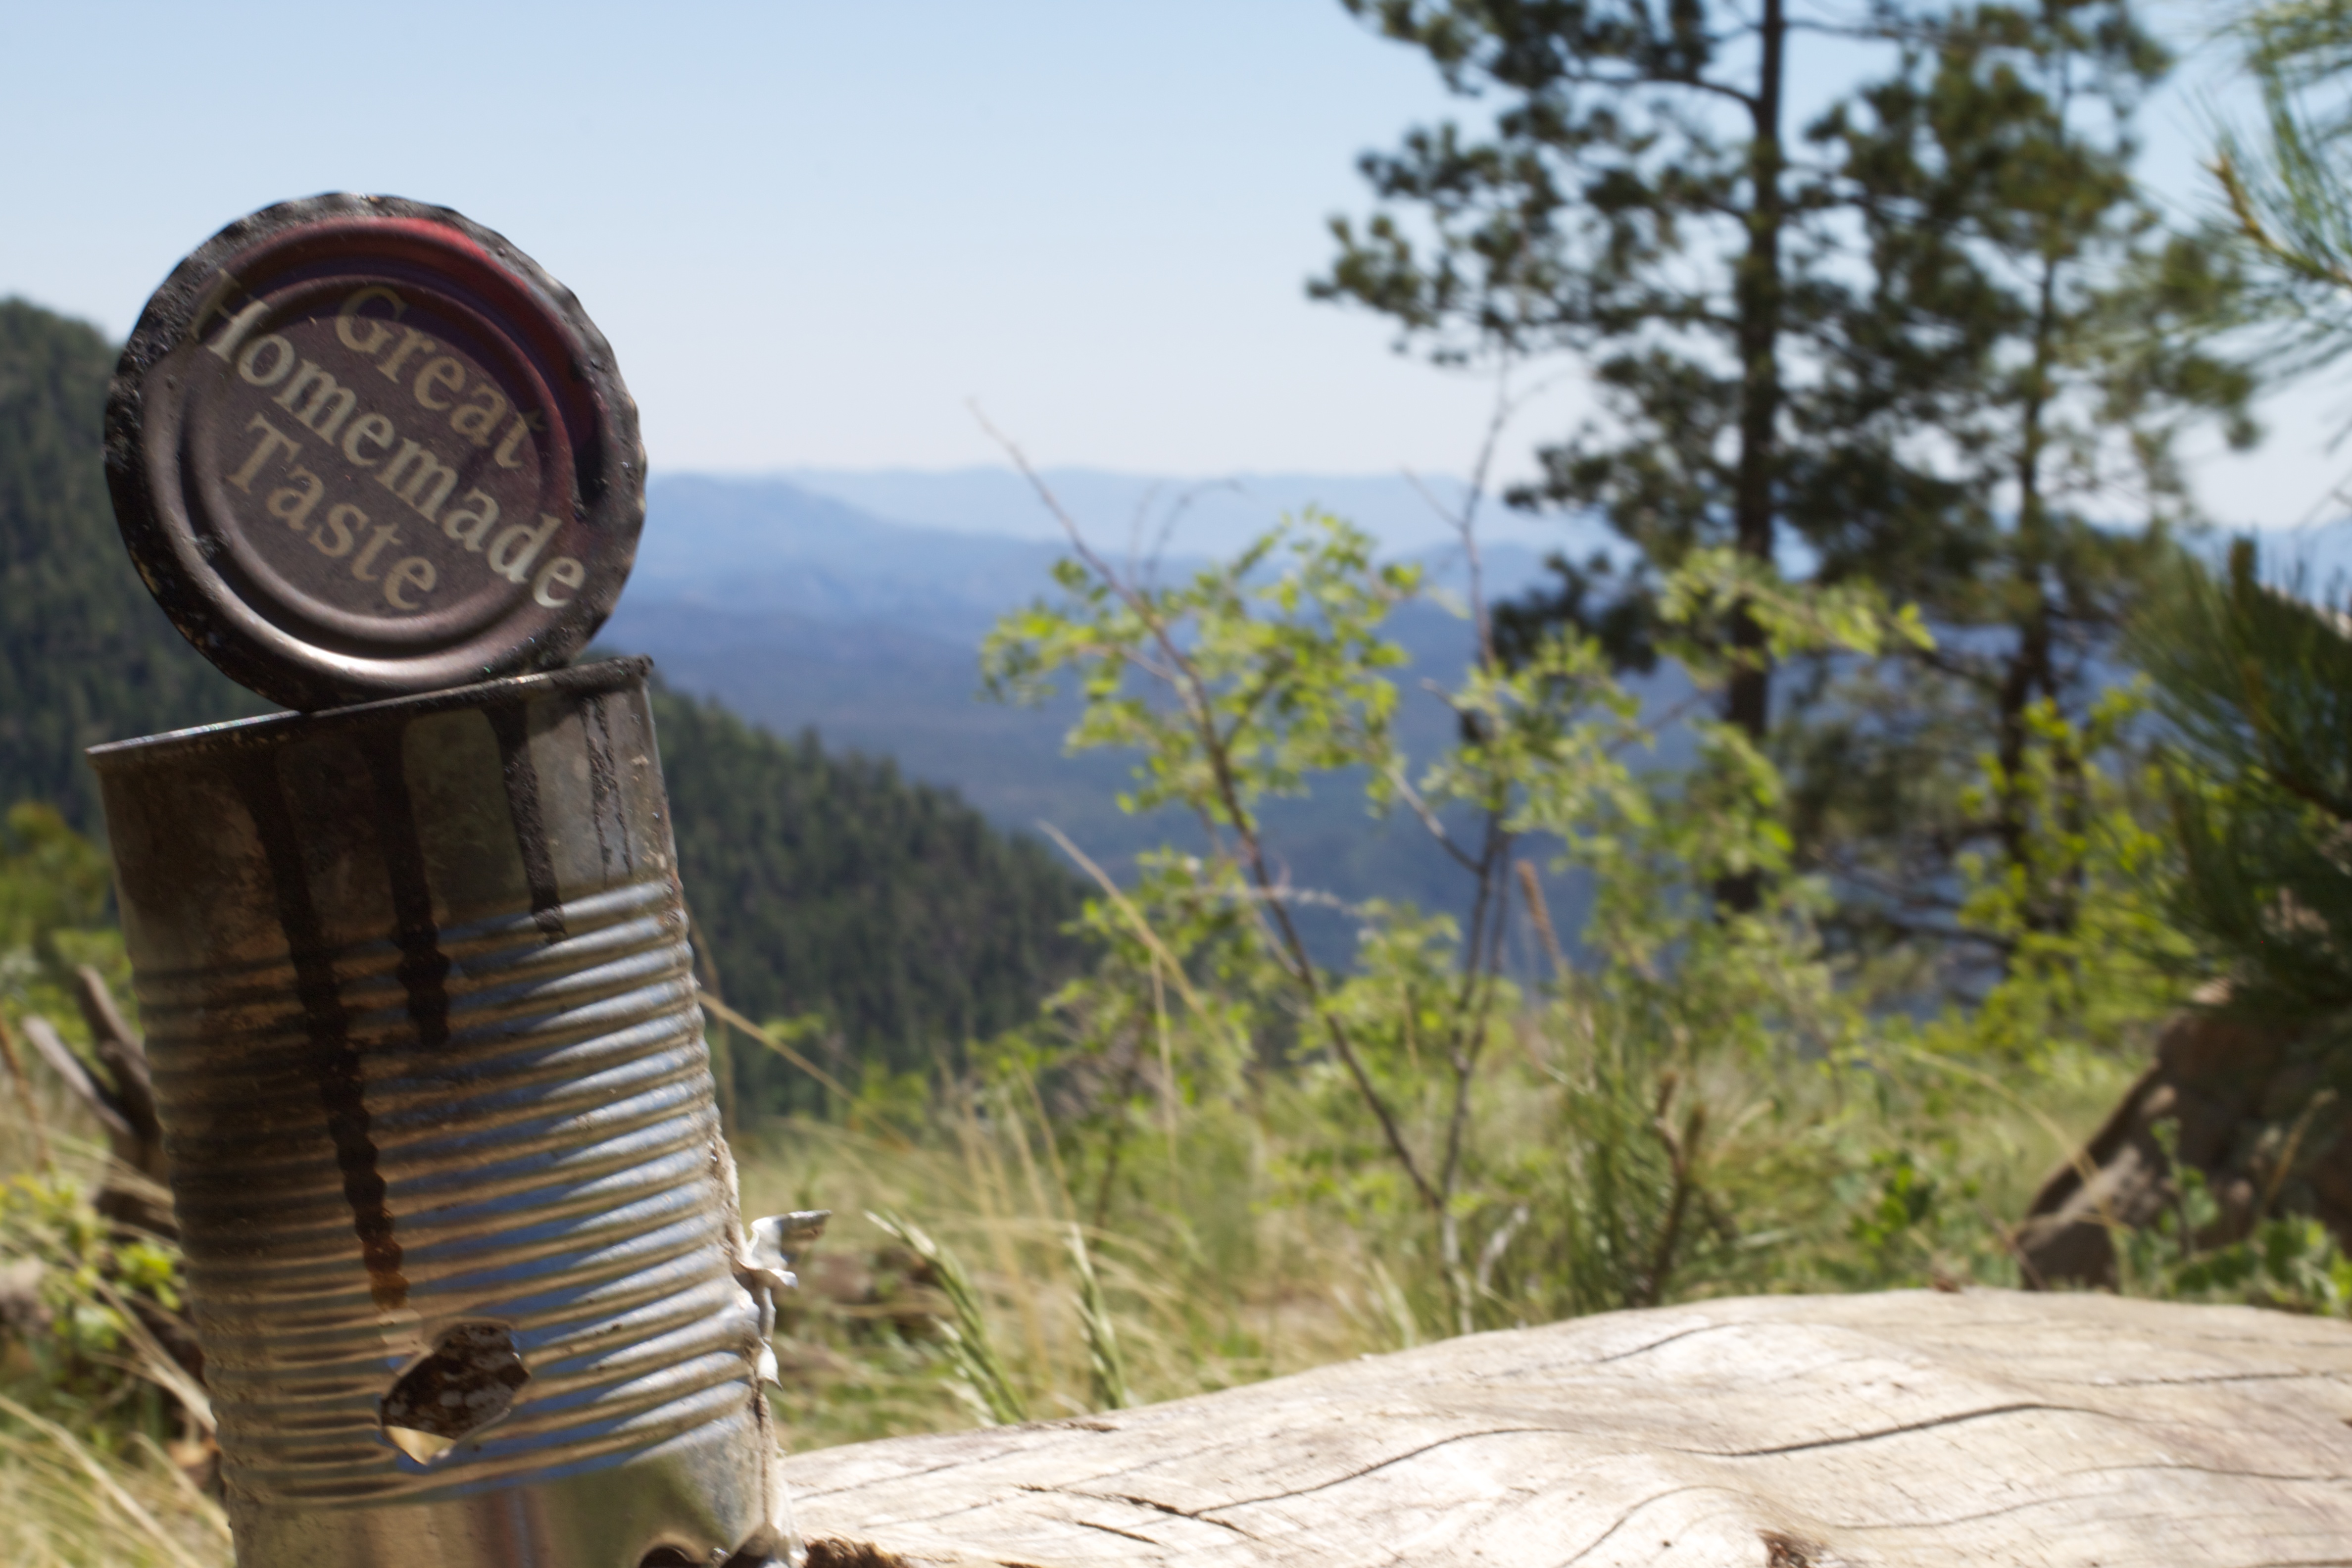
mogollonrim, man made object